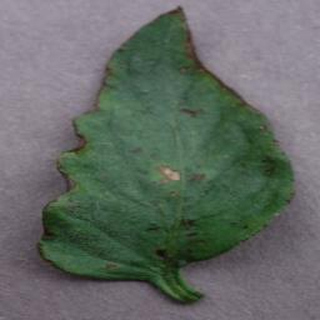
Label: tomato_bacterial_spot